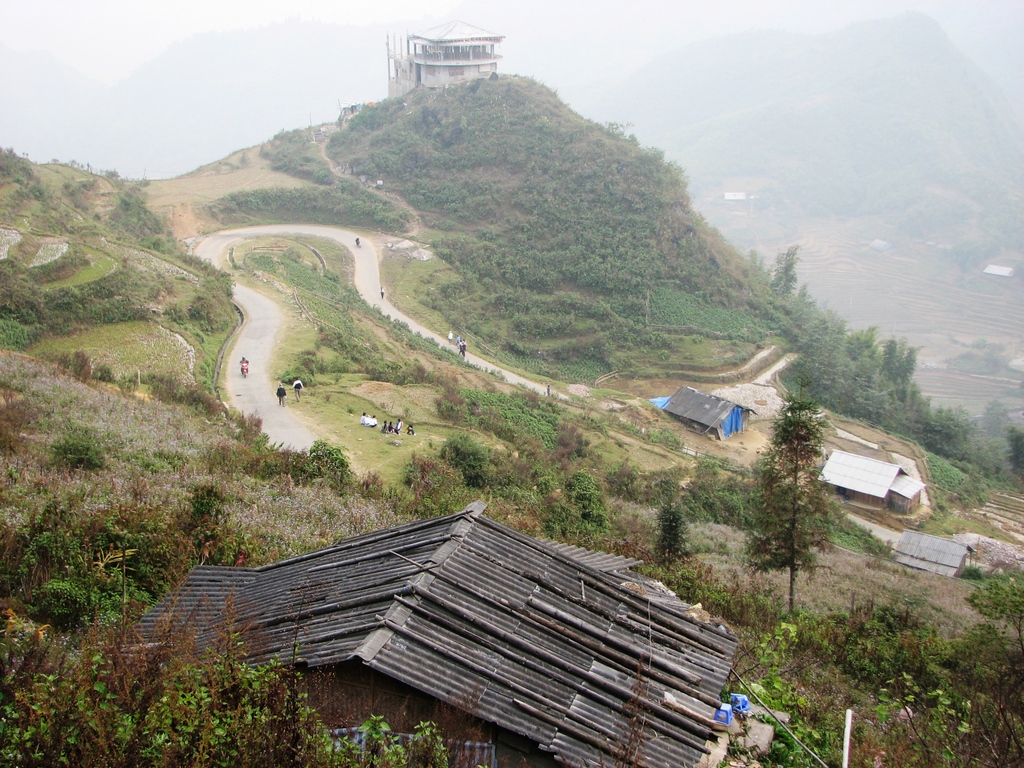
user: text: Mái nhà lớn ở tiền cảnh có màu gì?
assistant: text: Màu xám đậm.

user: text: Có bao nhiêu xe máy đang chạy trên con đường uốn lượn?
assistant: text: Hai.

user: text: Loại hình canh tác nào có thể nhìn thấy rõ trên các sườn đồi trong ảnh?
assistant: text: Ruộng bậc thang.

user: text: Bức ảnh này thường gợi tả đặc điểm sinh hoạt nông nghiệp nào của người dân vùng núi?
assistant: text: Trồng lúa nước trên các ruộng bậc thang.

user: text: Con đường uốn lượn trong ảnh kết nối những khu vực nào và có thể thấy những loại hình kiến trúc nào dọc theo nó?
assistant: text: Con đường kết nối khu vực chân núi/thung lũng với tòa nhà lớn trên đỉnh đồi, và dọc theo nó có thể thấy các ngôi nhà dân sinh nhỏ (một số lợp tôn, một số có bạt che) cùng với các ruộng bậc thang.